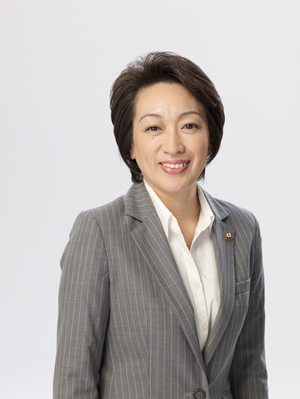
Seiko Hashimoto, née le 5 octobre 1964 à Hayakita, est une femme politique japonaise, ancienne patineuse de vitesse et coureuse cycliste sur piste.